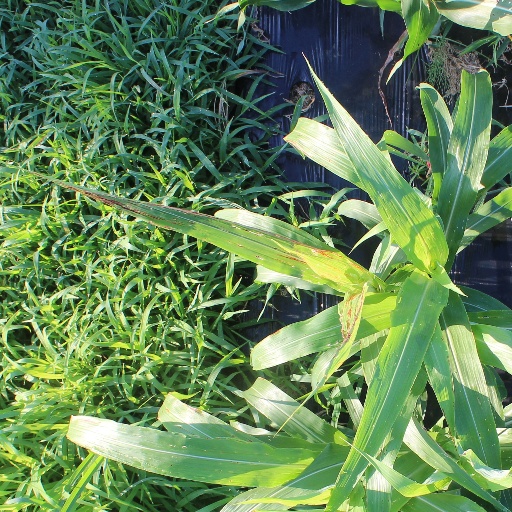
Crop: sorghum